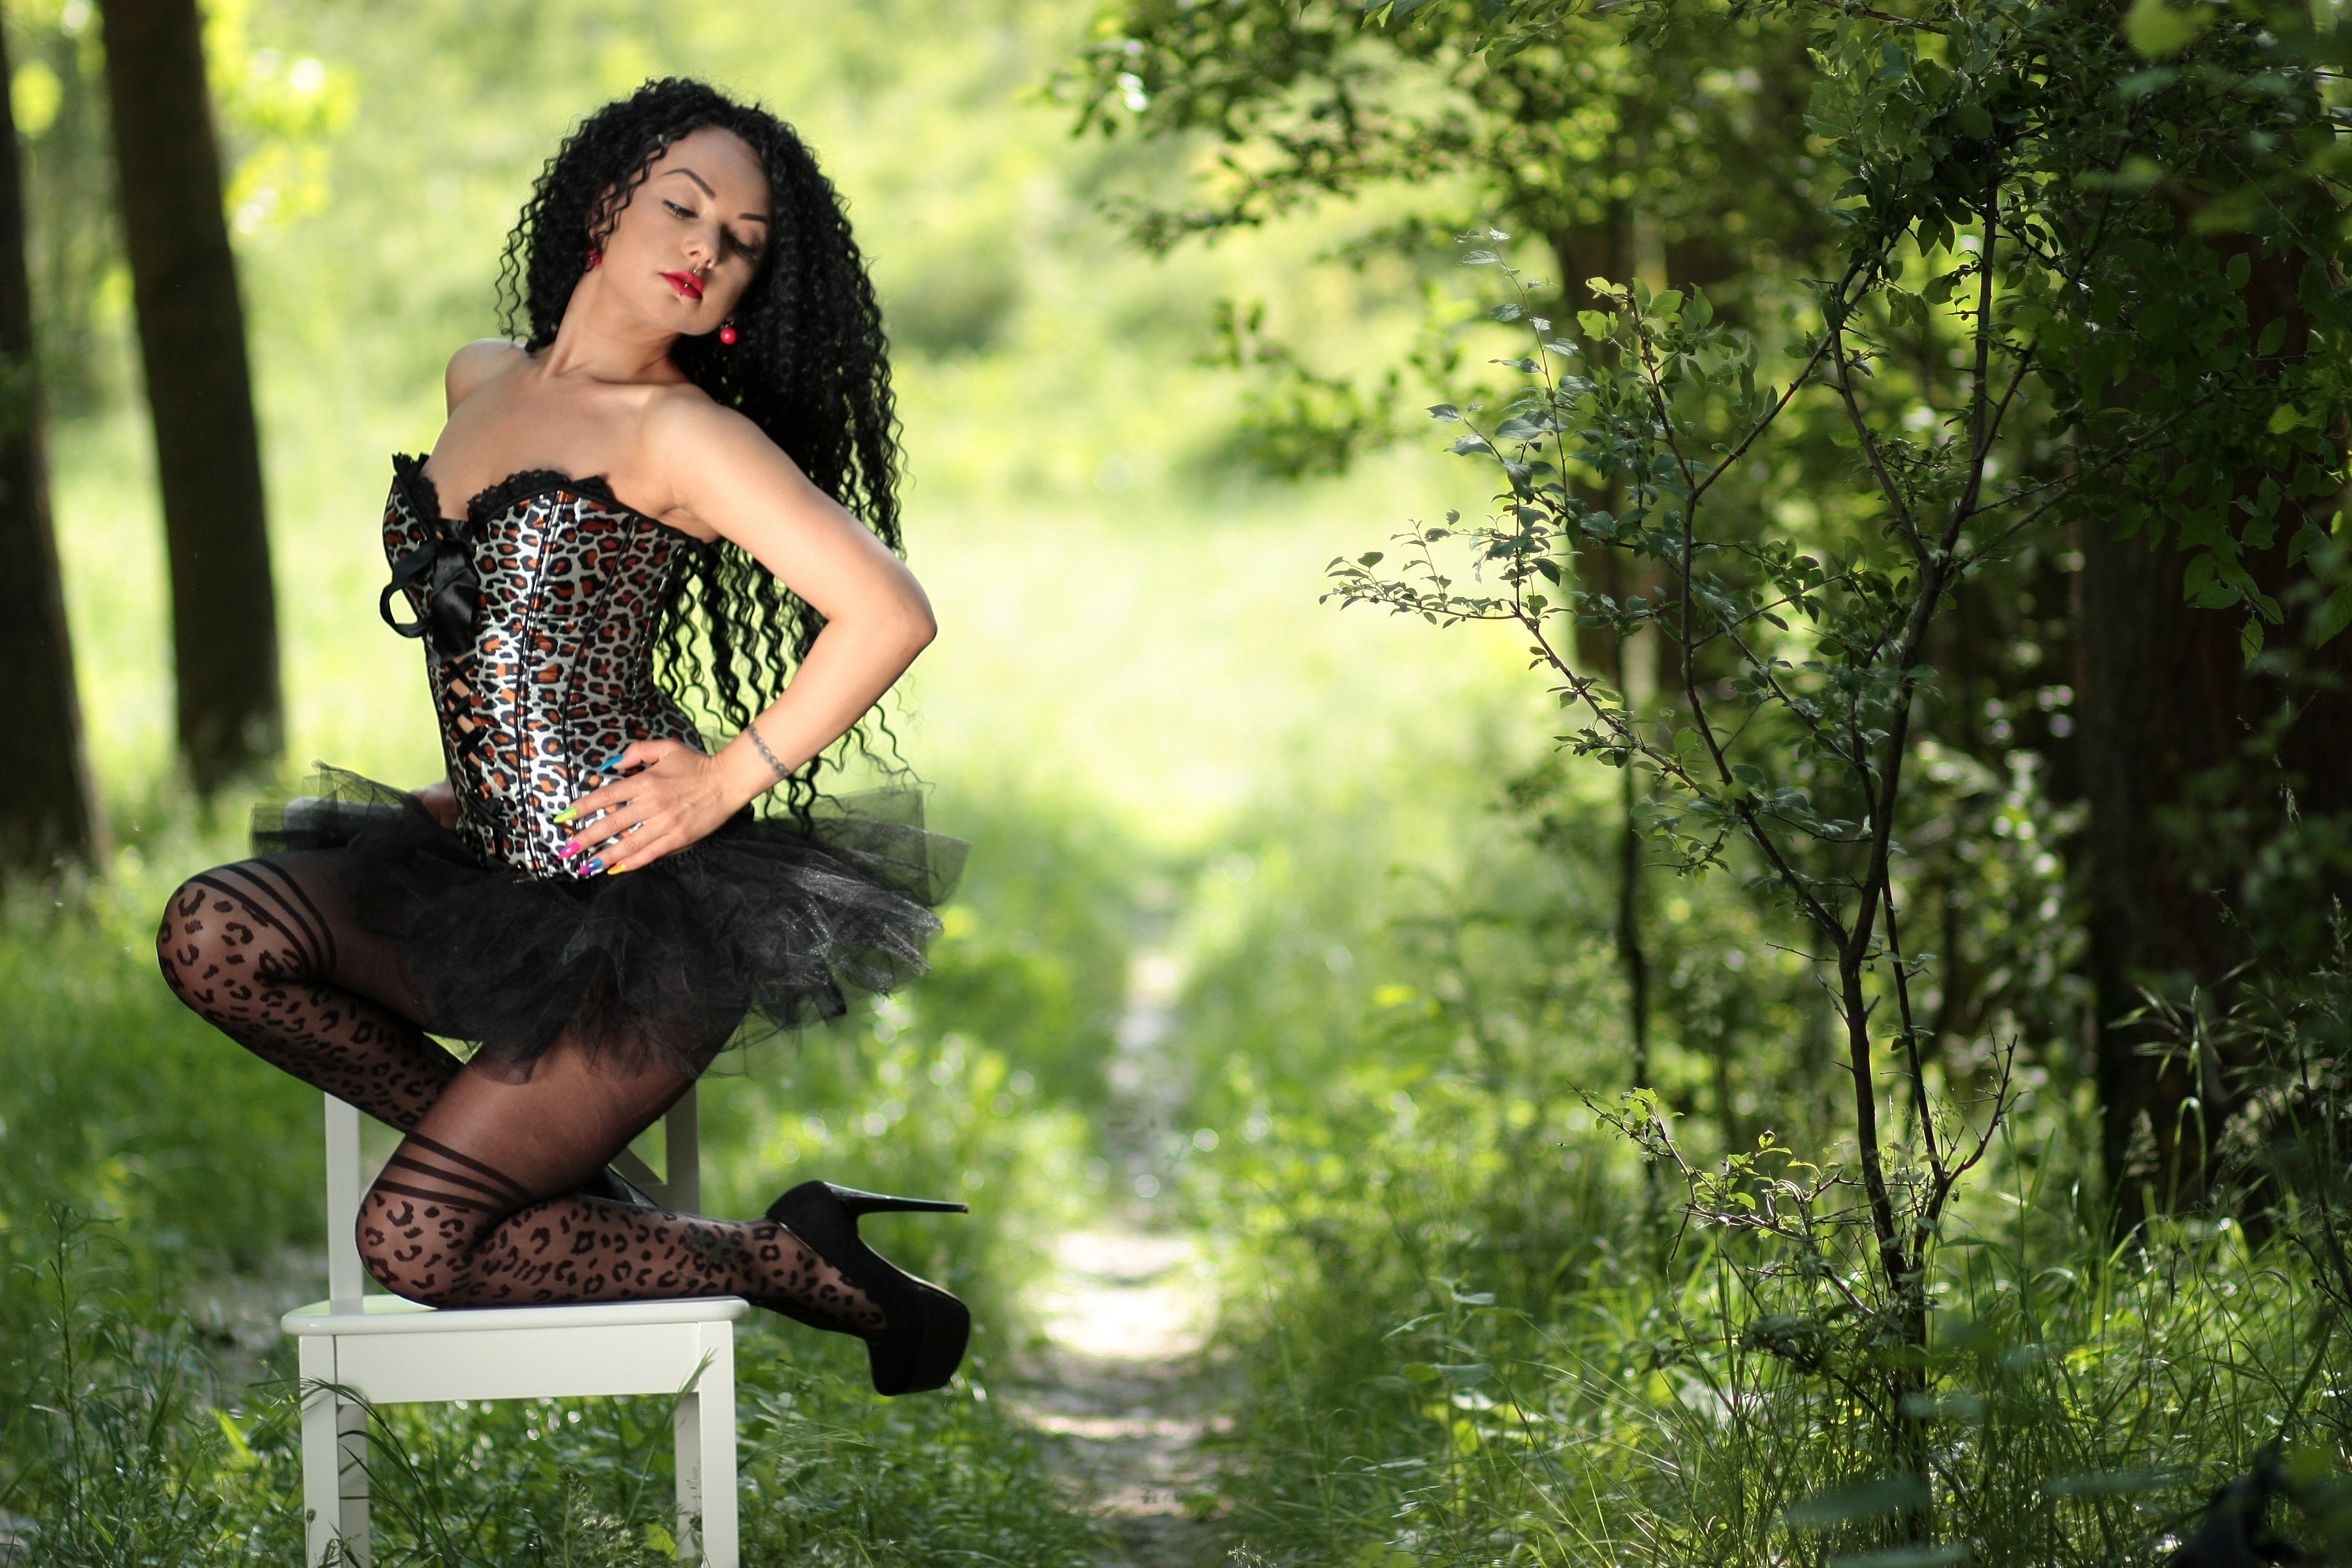
forest, person, girl, woman, photography, sunlight, chair, dance, model, spring, green, sitting, fashion, lady, dress, photograph, beauty, sexy, jaguar, sensual, interaction, photo shoot, portrait photography, human positions